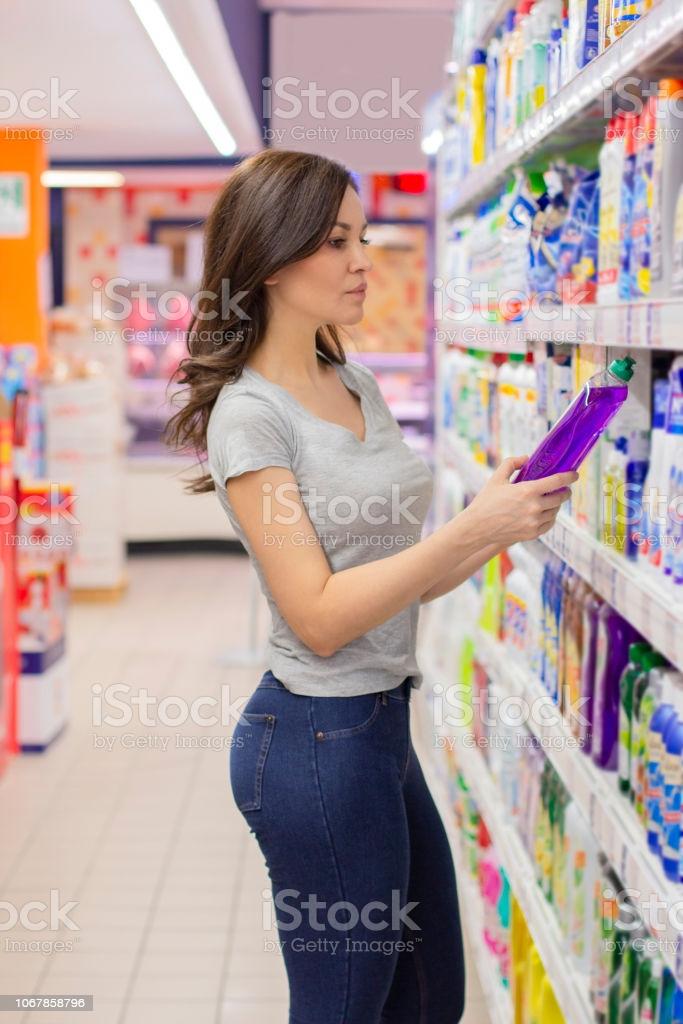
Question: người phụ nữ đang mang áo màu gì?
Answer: người phụ nữ đang mang áo màu xám